Dam

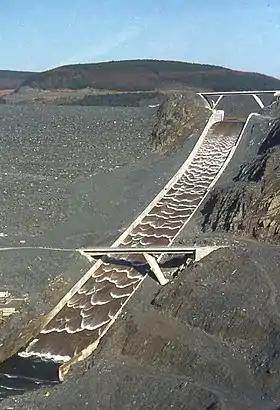
Spillway on Llyn Brianne dam, Wales, soon after first fill

A tailings dam is typically an earth-fill embankment dam used to store tailings, which are produced during mining operations after separating the valuable fraction from the uneconomic fraction of an ore. Conventional water retention dams can serve this purpose, but due to cost, a tailings dam is more viable. Unlike water retention dams, a tailings dam is raised in succession throughout the life of the particular mine. Typically, a base or starter dam is constructed, and as it fills with a mixture of tailings and water, it is raised. Material used to raise the dam can include the tailings (depending on their size) along with soil.